Vitorino Antunes

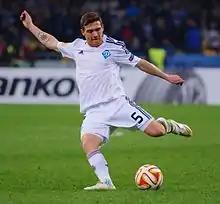
Antunes playing for Dynamo Kyiv in March 2015

On 2 February 2015, Antunes made a deadline day move to Ukrainian Premier League club FC Dynamo Kyiv for a reported fee of around €6 million, signing a four-and-a-half-year contract. He made his debut on the 19th, playing the full 90 minutes in a 1–2 away loss to En Avant de Guingamp for the Europa League where his new team played with nine men for 45 minutes, and scored his first goal on 15 March, helping to a 5–0 home victory over FC Illichivets Mariupol. His second came four days later, as he struck a powerful shot from 30 yards in a 5–2 win against Everton that qualified for the quarter-finals of the Europa League 6–4 on aggregate.